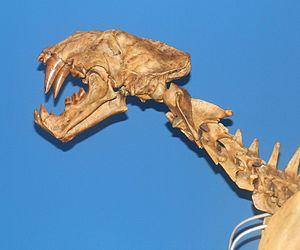
Homotherium venezuelensis est une espèce éteinte de félidés appartenant à la sous-famille des Machairodontinae ainsi qu'au genre Homotherium, ayant vécu il y a environ 1,8 million d'années dans ce qui sera plus tard le Venezuela. Ce félin préhistorique se distingue par le fait qu'il est, avec Smilodon populator, l'une des premières espèces de ce genre découverte en Amérique du Sud.